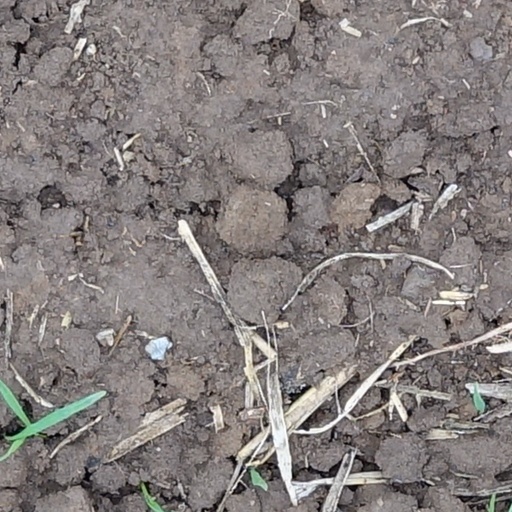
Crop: wheat